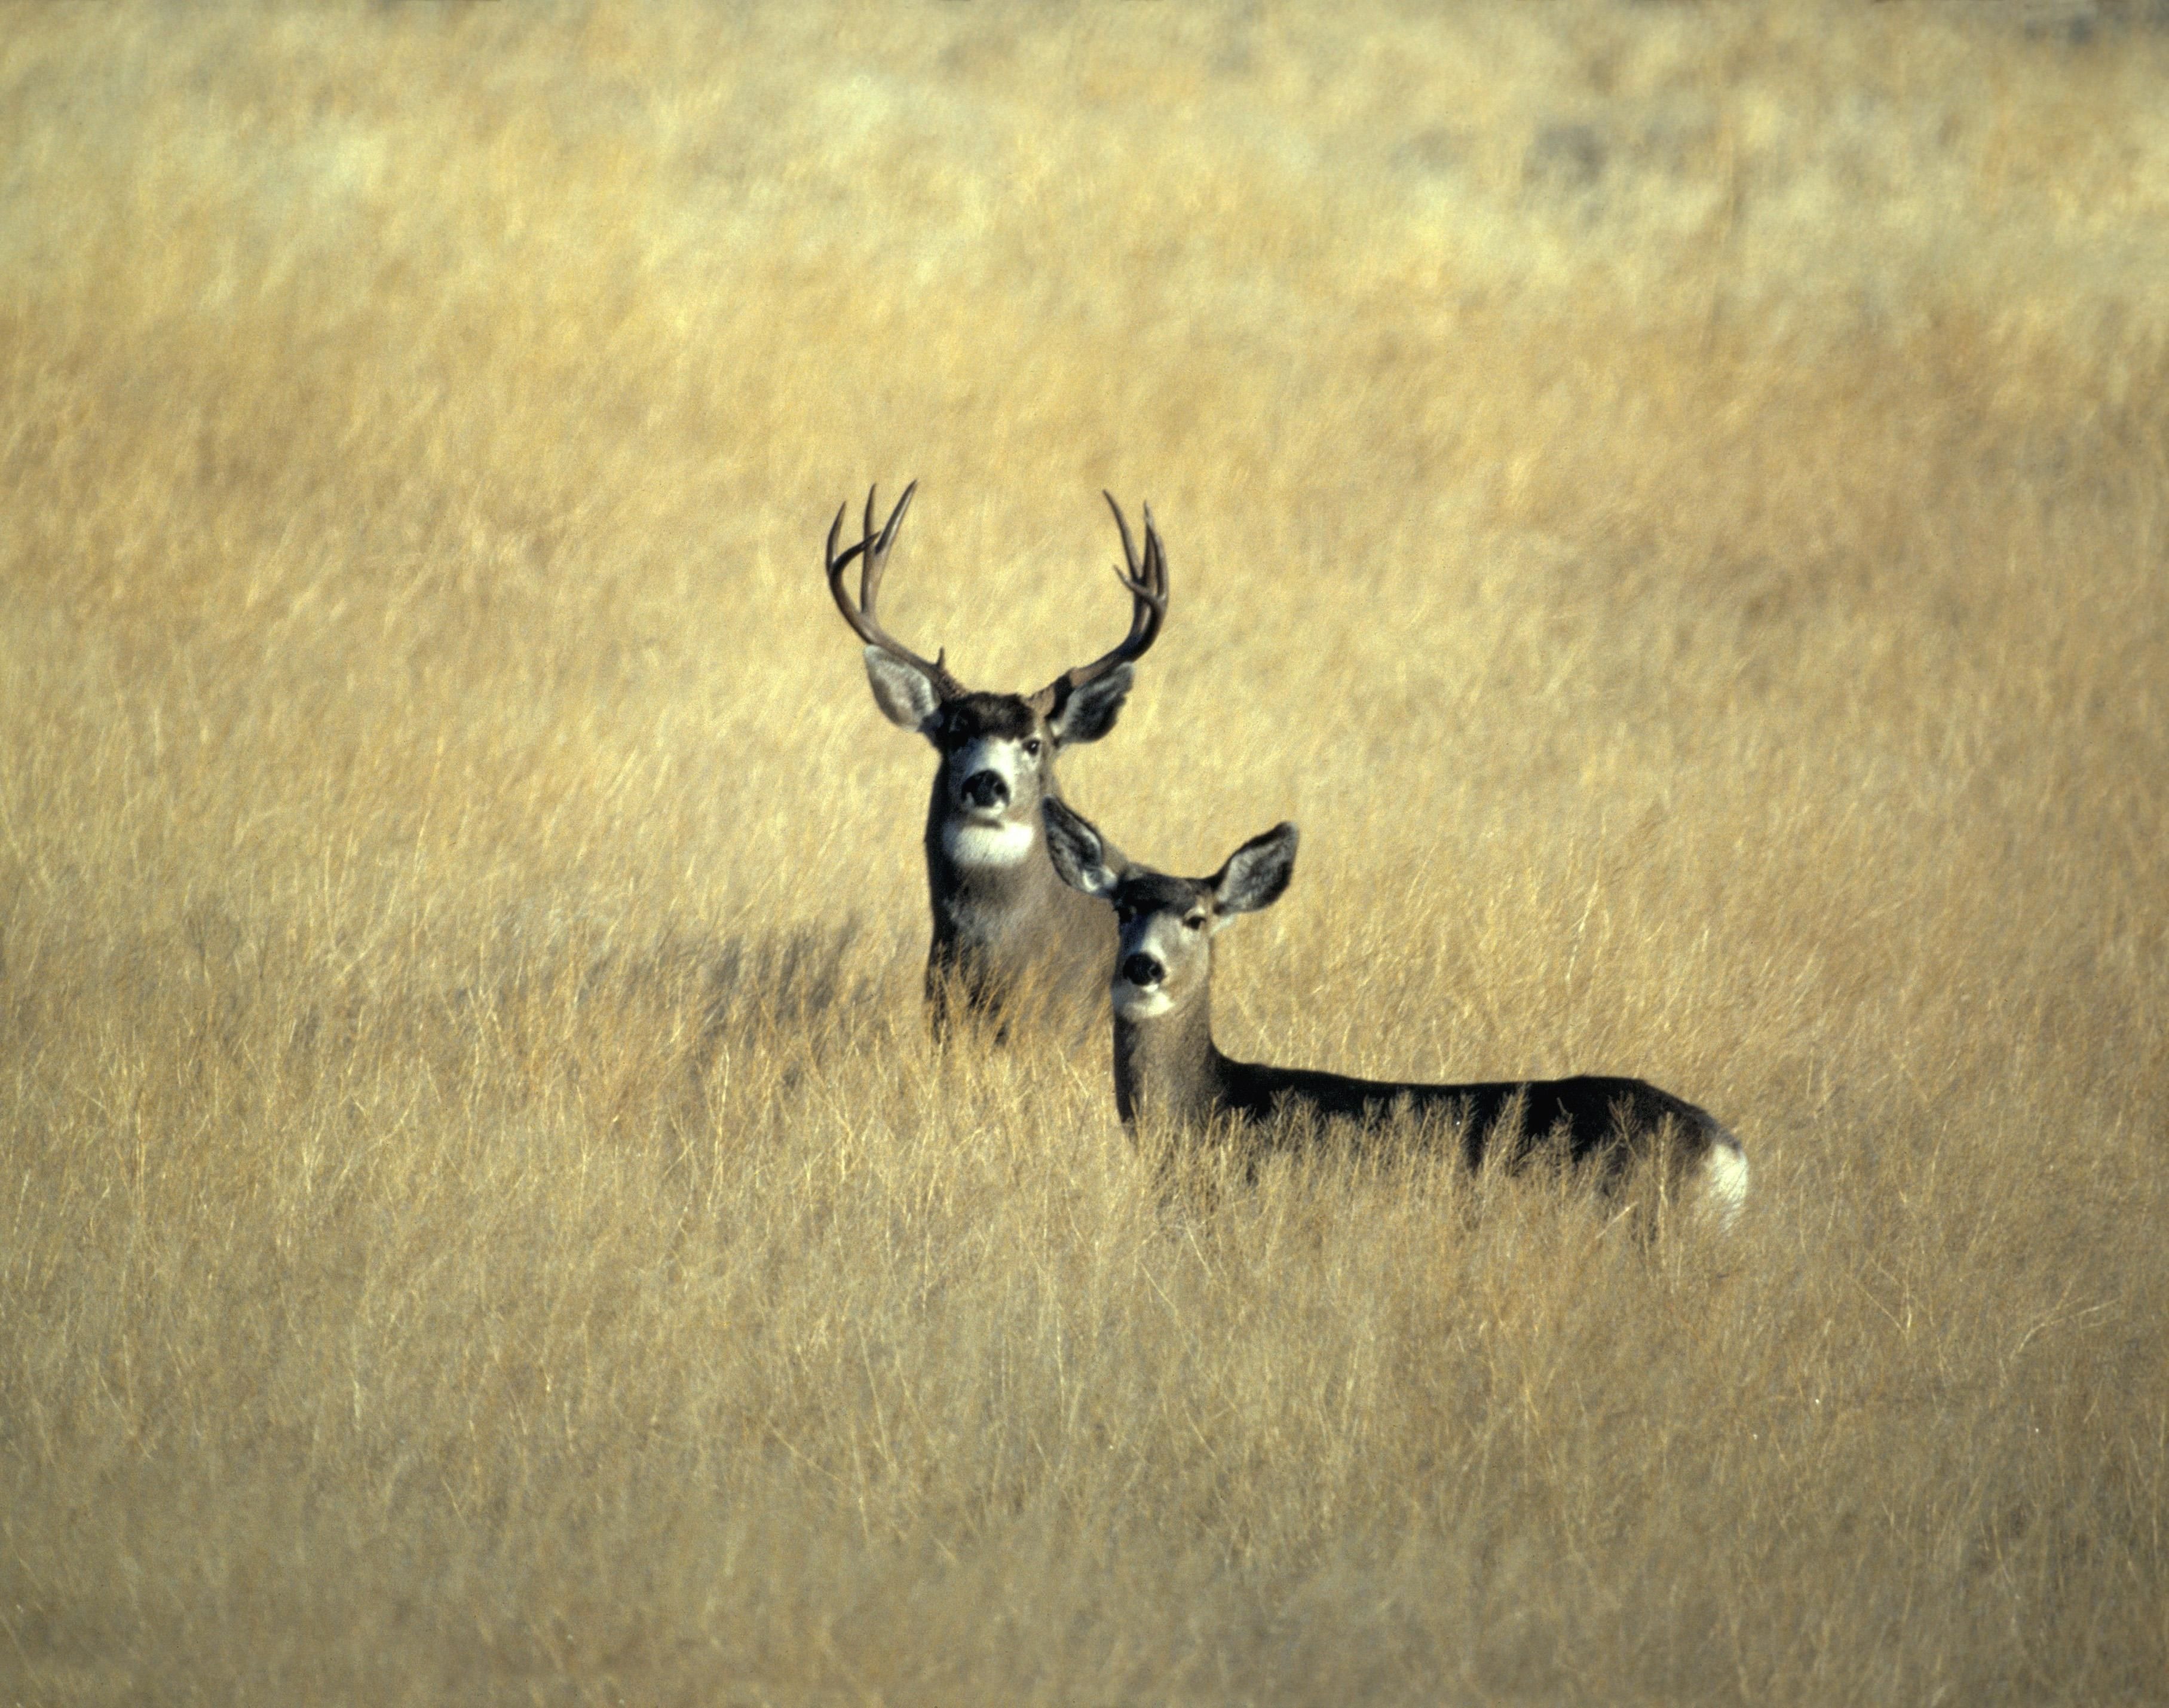
nature, grass, animal, wildlife, deer, young, mammal, child, gray, black, fauna, antelope, gazelle, happy, vertebrate, mule deer, surprised, white tailed deer, astonished